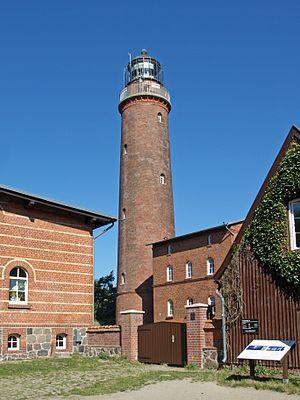
Le phare de Darßer Ort est un phare inactif situé sur la péninsule de Fischland-Darß-Zingst, sur la commune de Born a. Darß, dans l'arrondissement de Poméranie-Occidentale-Rügen, en Allemagne.